Historic Derby Street Chapel

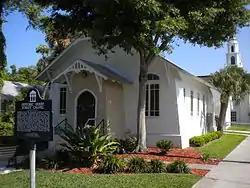
Historic Derby Street Chapel

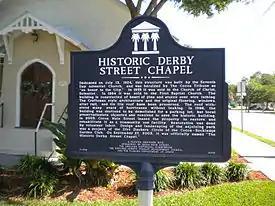
Historical marker on site

The Historic Derby Street Chapel, also known as Derby Street Chapel, is a historic church building located at 121 Derby Street in Cocoa, Brevard County, Florida. Constructed between 1916 and 1920 as a Seventh-day Adventist church, it was sold to First Church of Christ, Scientist, Cocoa, in 1955. In 1964, the Christian Science church sold it to the First Baptist Church of Cocoa, which retains ownership. Cocoa Mainstreet, which holds a 25-year lease on the property, renovated the building to meet current accessibility standards. It now serves as a venue for weddings, vow renewals, memorials, and other small events.